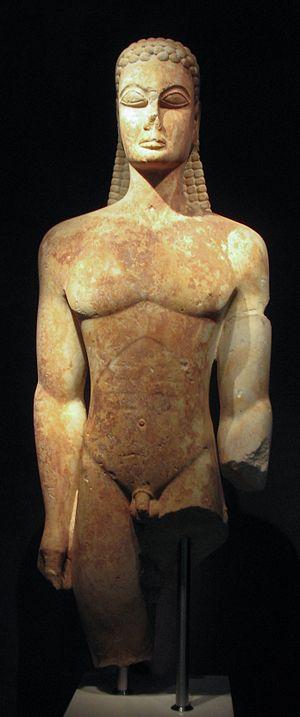
Kouros archaïque dit ""de la Porte Sacrée"", découvert en 2002 par l'Institut archéologique allemand d'Athènes. Vers 600-590 a.C. Musée archéologique du Céramique. Ελληνικά: Κεραμεικός, Αρχαίο νεκροταφείο, Αθήνα."